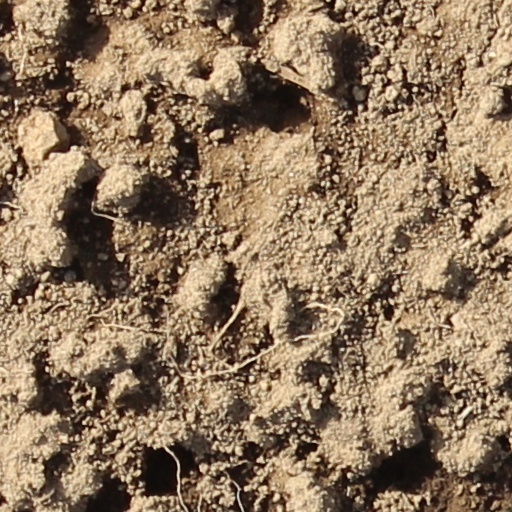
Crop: wheat